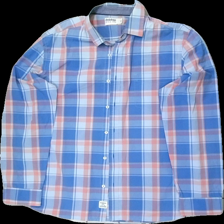
View: front
Type: Shirt
Category: Men
Brand: Dobber
Colors: Blue, Pink
Material: 100% bomull
Pattern: Checkered print
Cut: Regular
Size: L
Season: All
Stains: Minor
Damage: gult runt krage
Damage location: top center
Price range: <50
Recommended usage: Export
Description: rutig skjorta